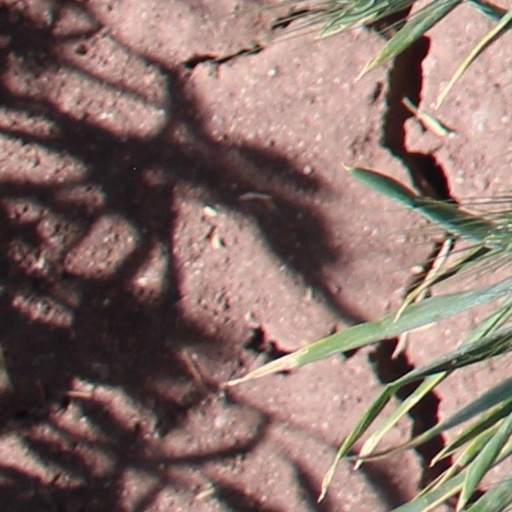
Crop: wheat